Outline of the Republic of Ireland

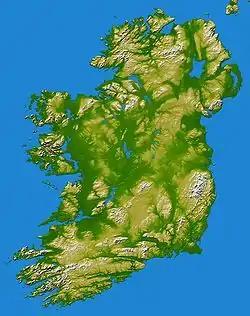
An enlargeable topographic map of the island of Ireland

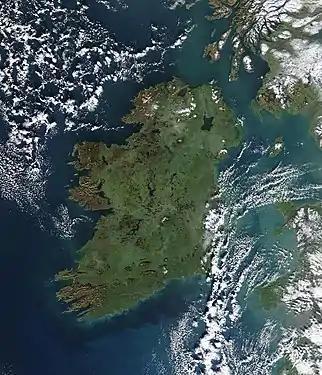
An enlargeable satellite image of the island of Ireland

List of regions of the Republic of Ireland